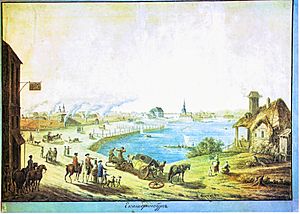
Sibirienvejen
Rejsende i Jekaterinburg
Sibirienvejen eller Den sibiriske rute var en historisk vej, der knyttede det Europæisk Rusland til Sibirien og Kina. Bygningen af vejen blev beordret af zar Peter den Store to måneder efter indgåelsen af Nertjinsktraktaten, den 22. november 1689, imidlertid indledtes byggeriet først i 1730 og blev fuldført i midten af 1800-tallet. Afstanden fra Moskva til Beijing ad Sibirienvejen skønnes af nogle at være 8.332 verst, og andre at være 8.839 verst.